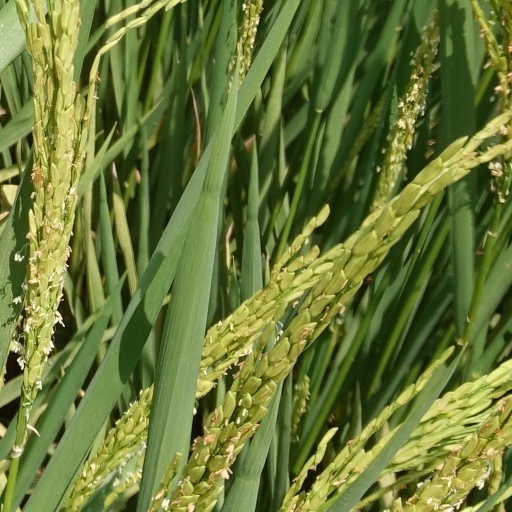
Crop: rice